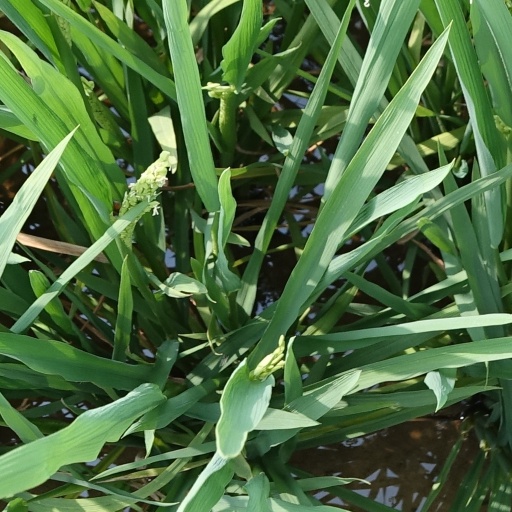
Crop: rice